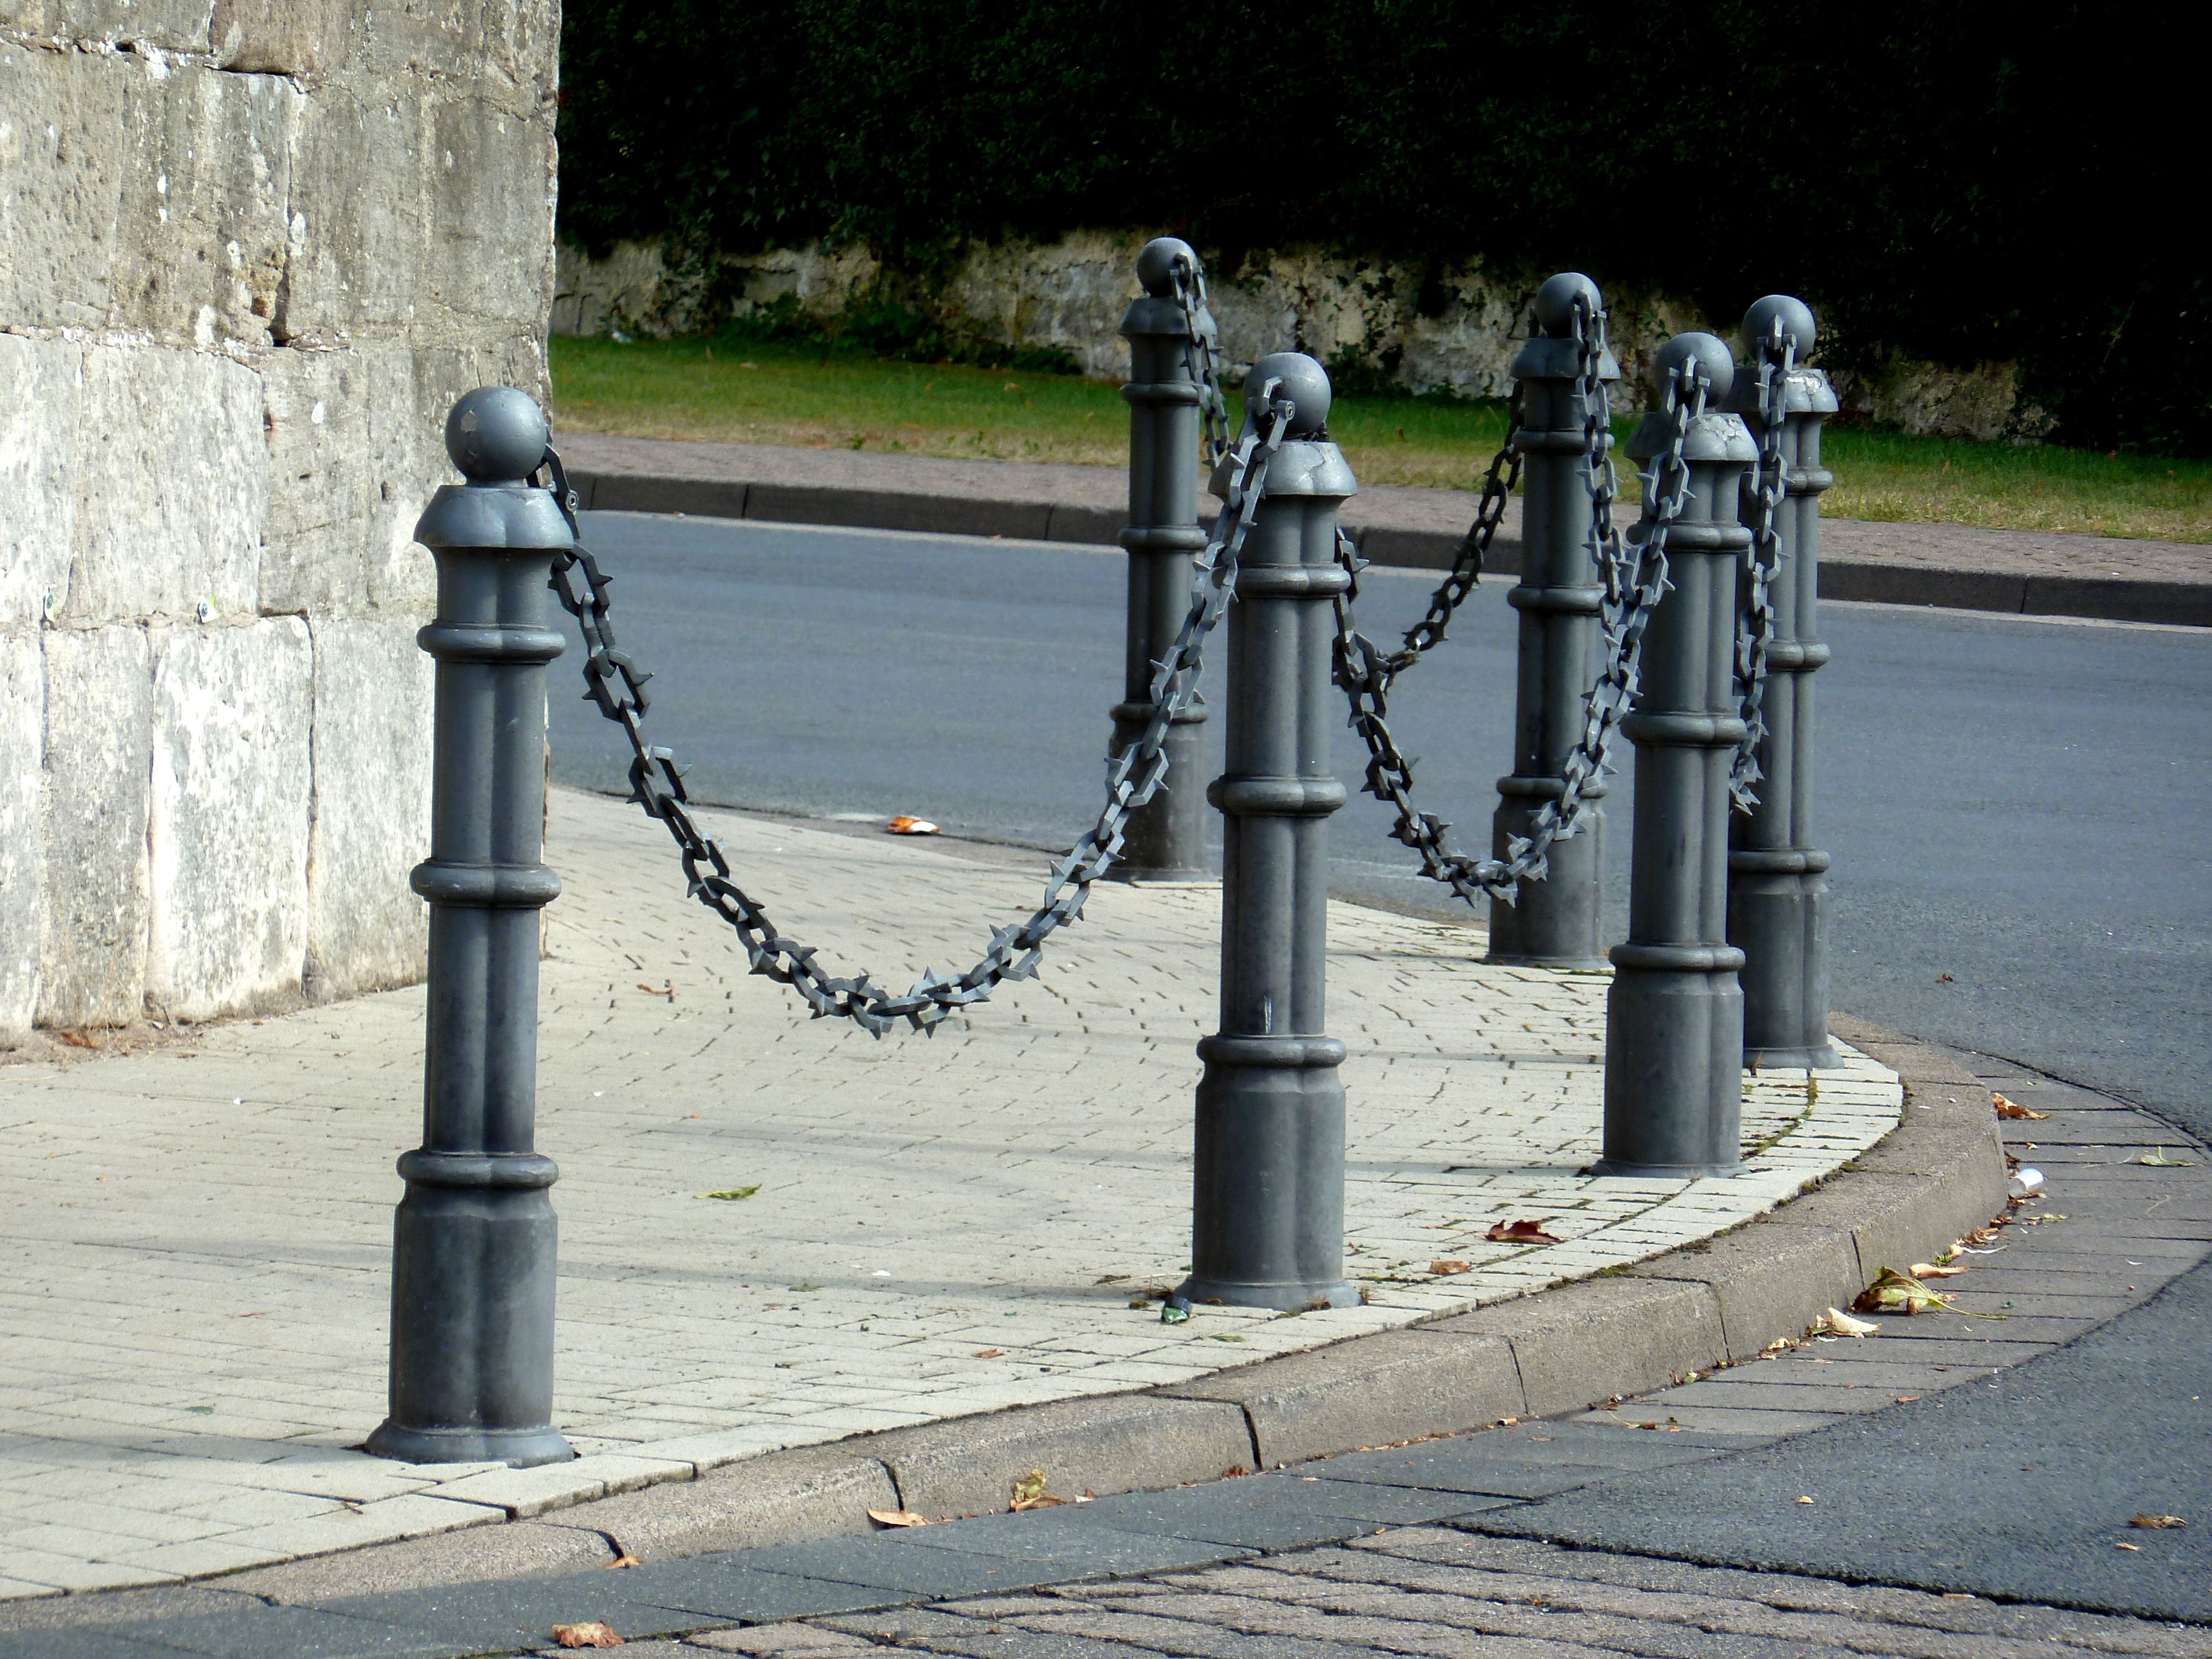
water, post, road, street, chain, wall, stone, asphalt, pavement, walk, pillar, street light, electricity, lighting, security, patch, grey, infrastructure, barrier, iron, masonry, regulation, preventive demarcation, bad sooden allendorf